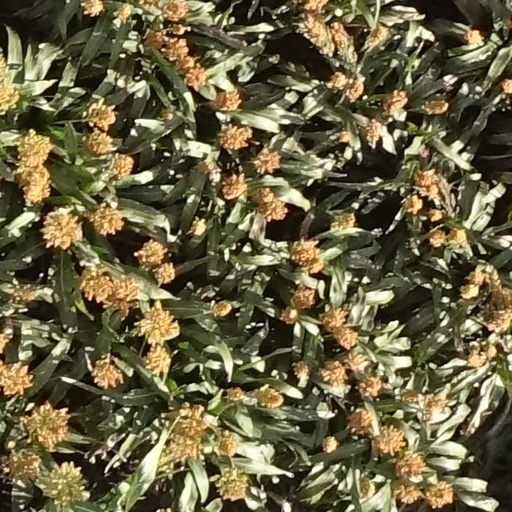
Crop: sorghum